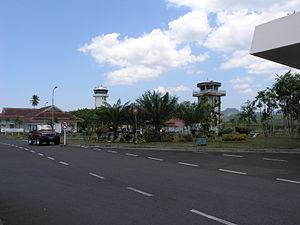
L'aéroport international Sam Ratulangi est l'aéroport de la ville de Manado, la capitale provinciale de Sulawesi du Nord. Il est situé à 13 kilomètres au nord-est de la ville. L'aéroport a pris le nom du héros de l'indépendance Sam Ratulangi.